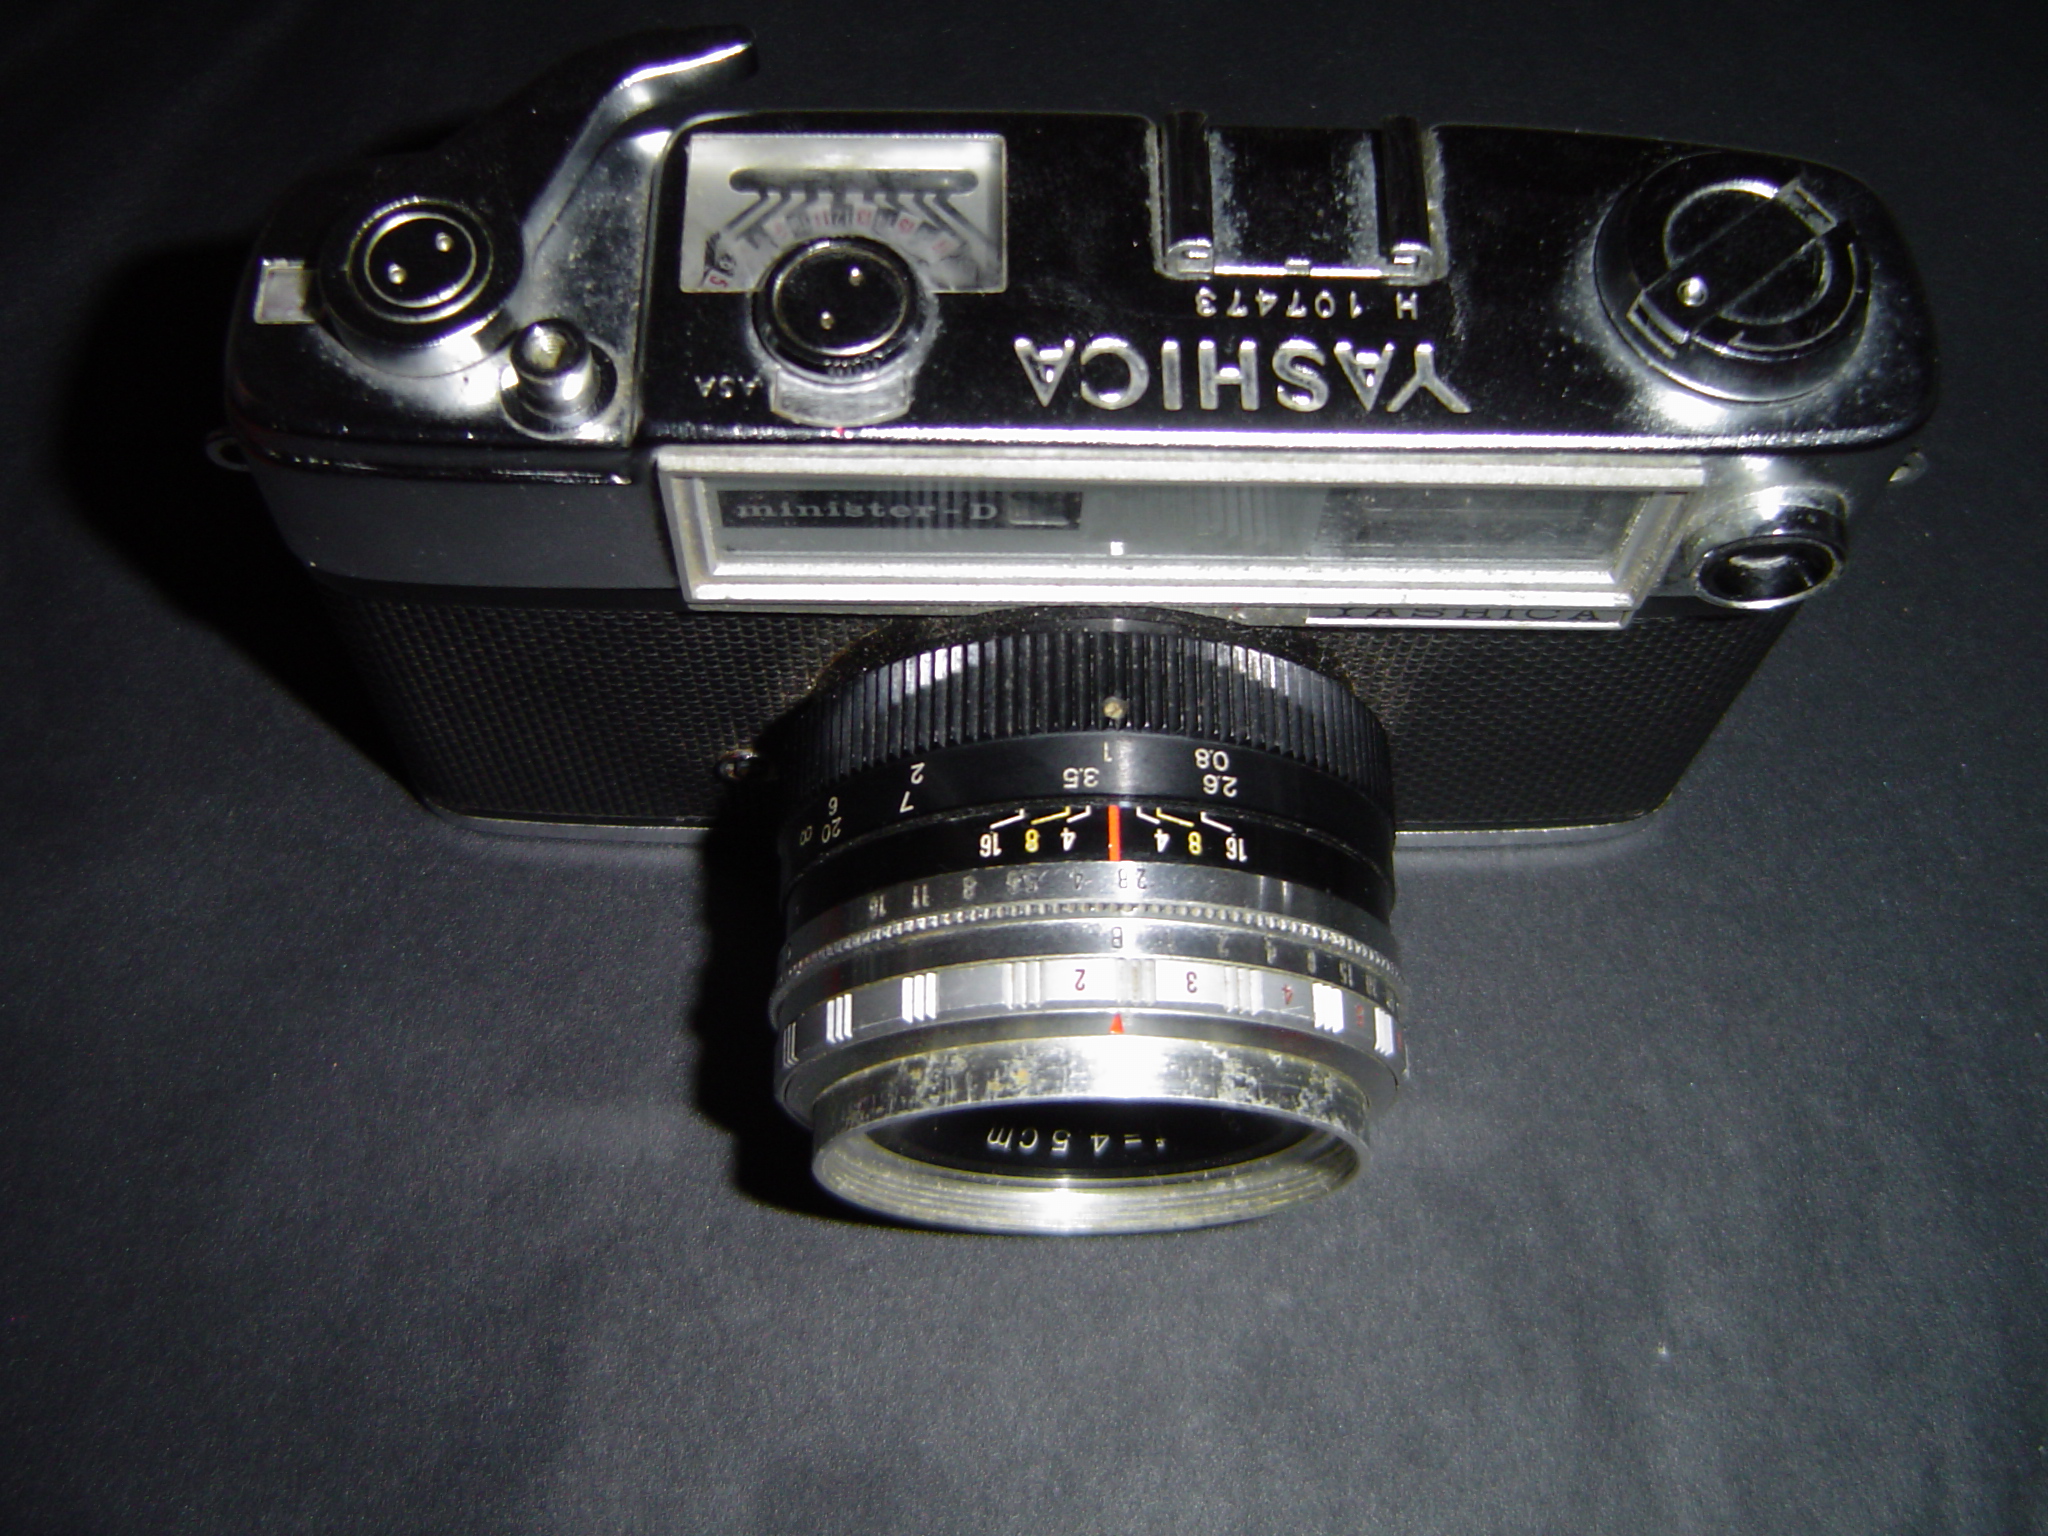
light, car, camera, photography, wheel, vehicle, bumper, supercar, yashica, rim, oldcamera, cameras, ministerd, automobile make, automotive exterior, cameras optics